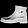
Label: Ankle boot